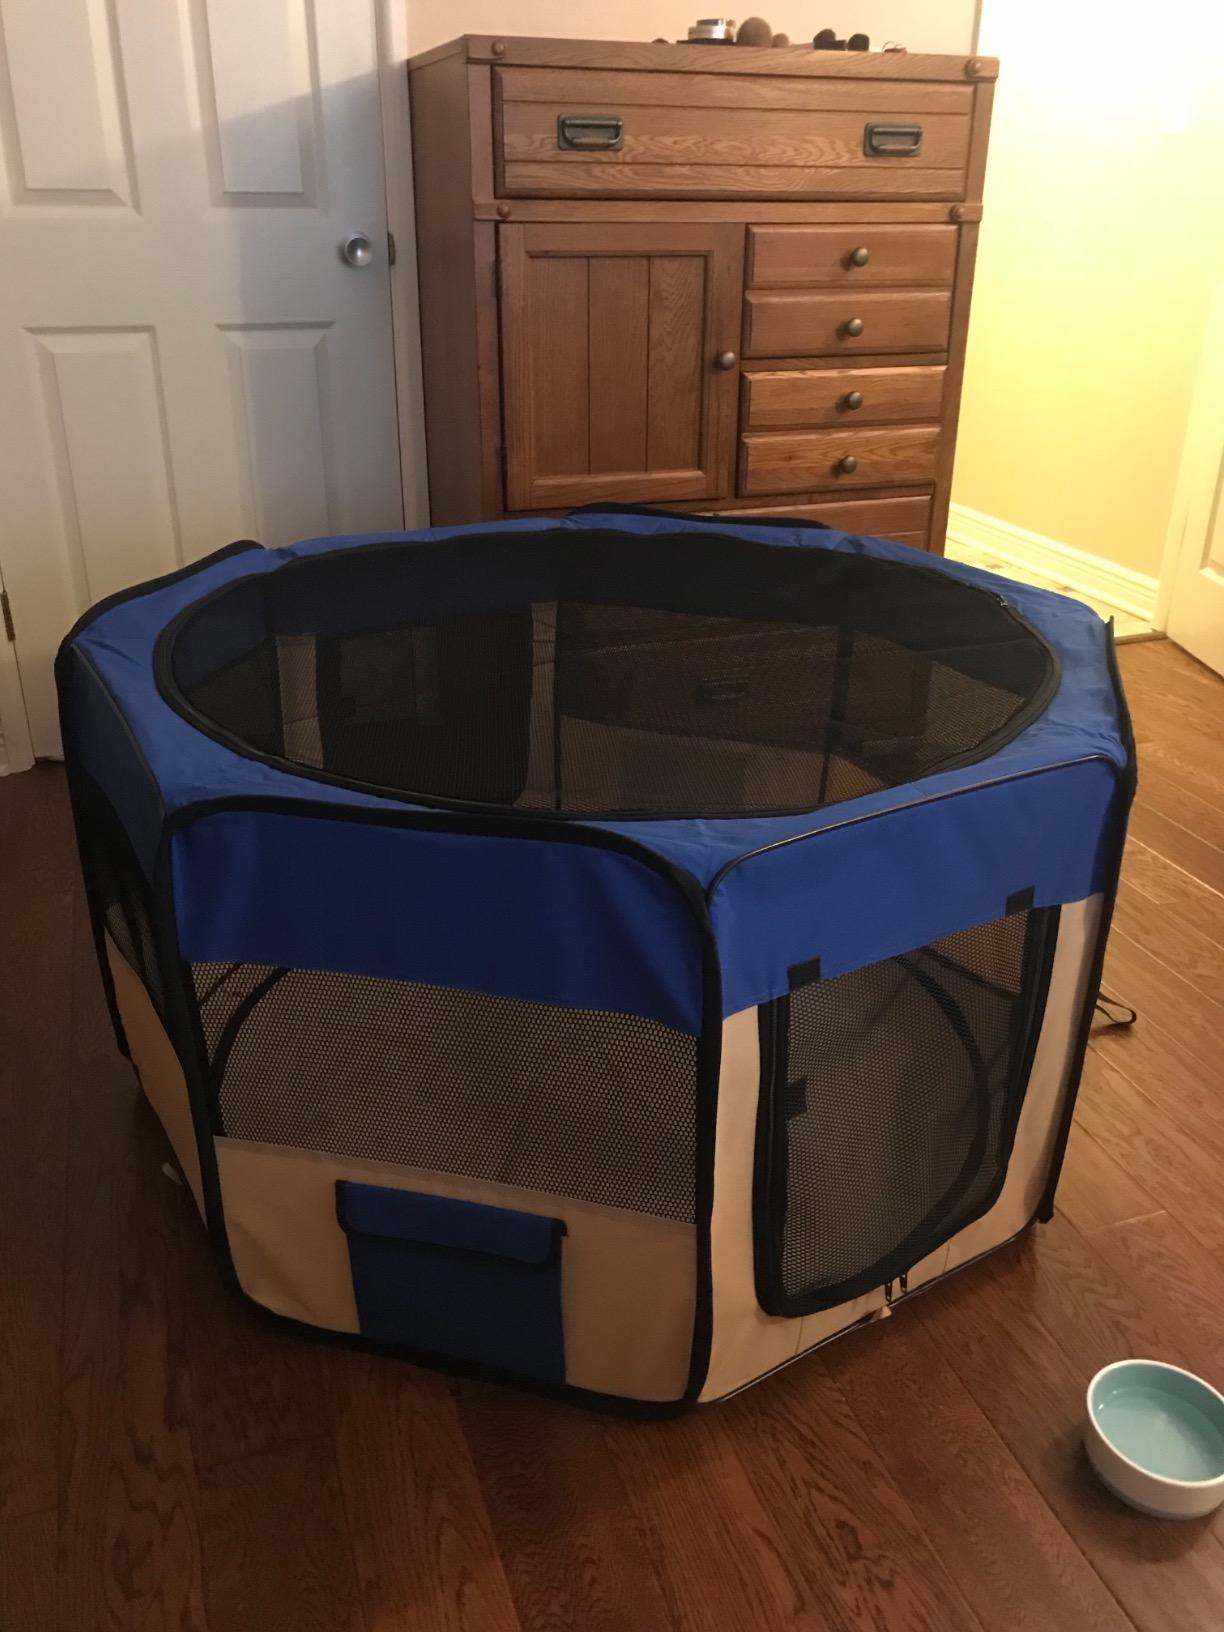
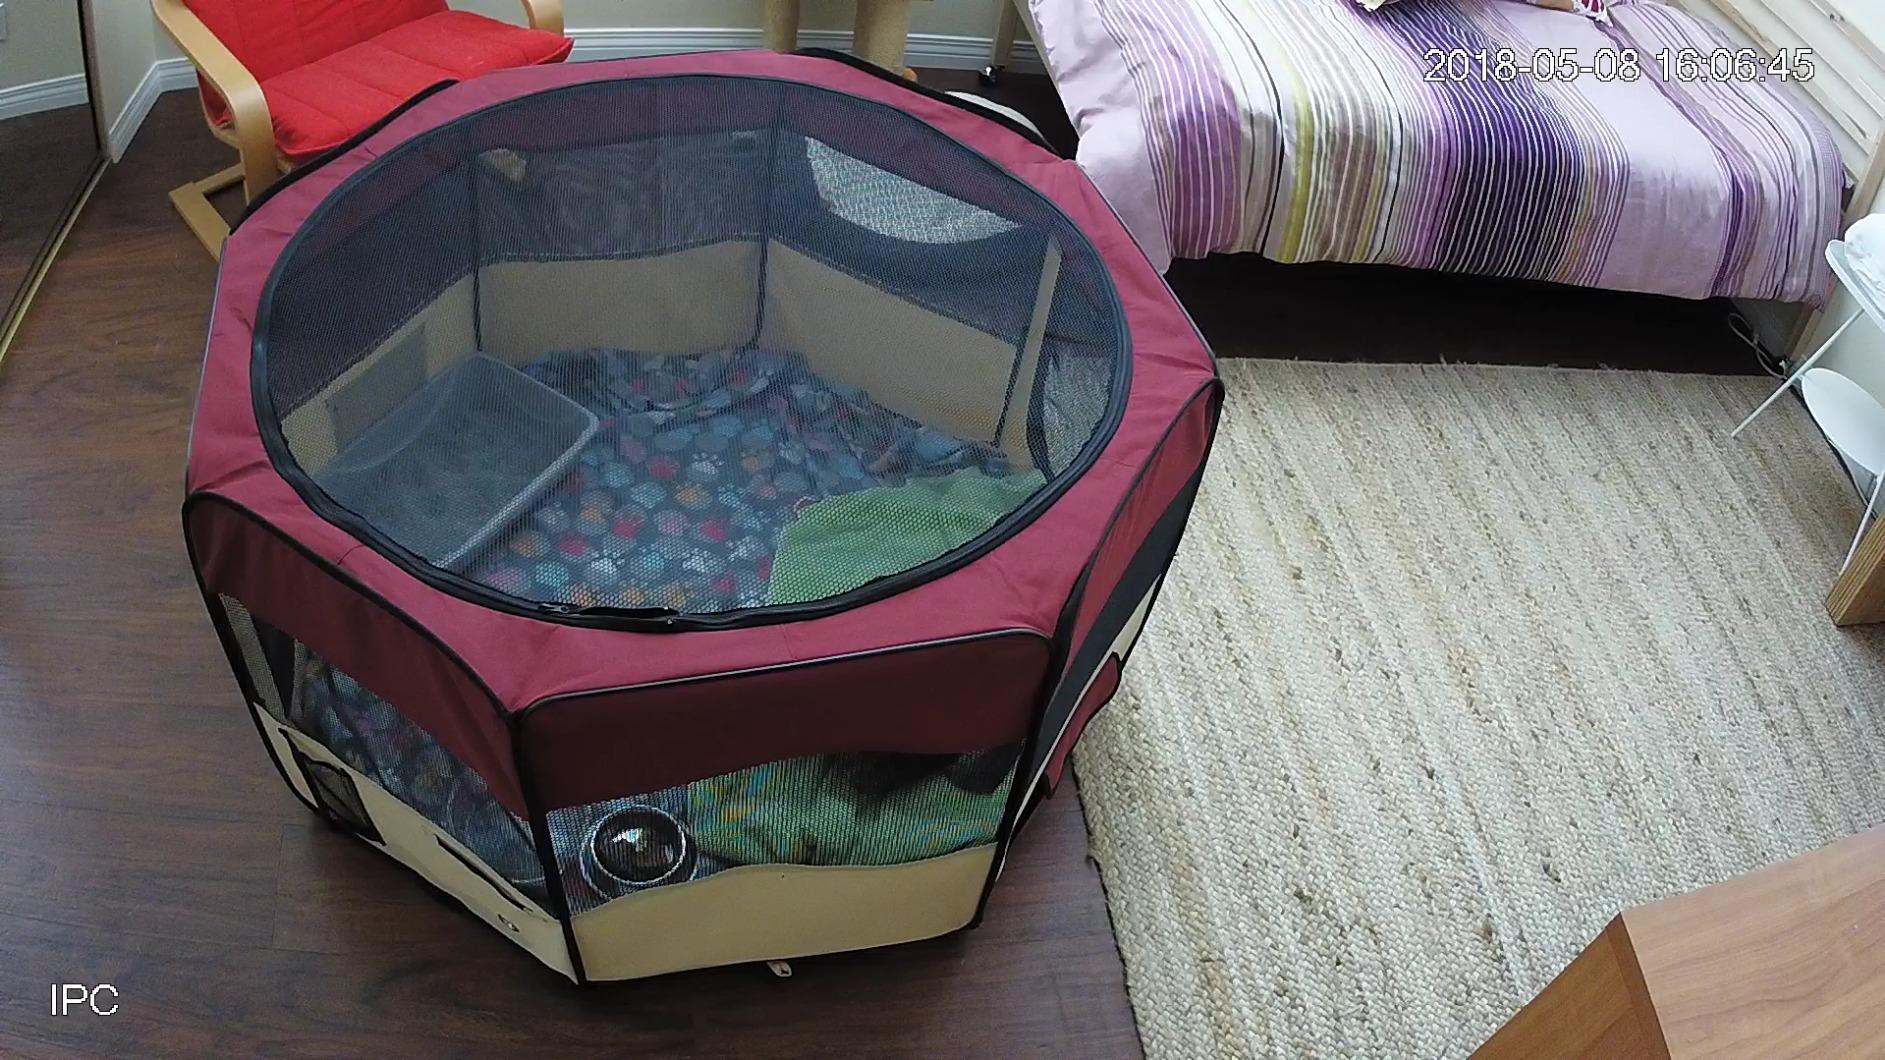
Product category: items_kennel
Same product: no